Vulcan (mythology)

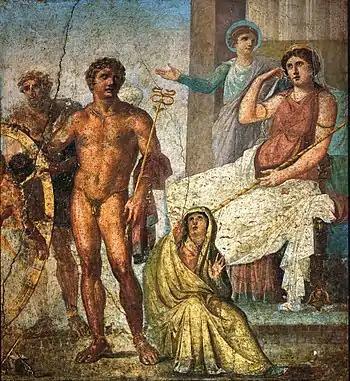
Punishment of Ixion: in the center is Mercury holding the caduceus and on the right Juno sits on her throne. Behind her Iris stands and gestures. On the left is Vulcanus (blond figure) standing behind the wheel, manning it, with Ixion already tied to it. Nephele sits at Mercury's feet; a Roman fresco from the eastern wall of the triclinium in the House of the Vettii, Pompeii, Fourth Style (60–79 AD).

The nature of Vulcan is connected with religious ideas concerning fire; the Roman concept of Vulcan seems to associate him to both the destructive and the fertilizing powers of fire.